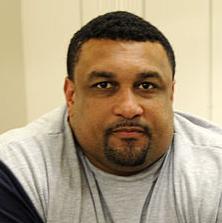
Age: 37